Haras National d'Hennebont

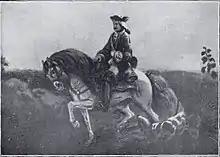
, reproduction of a painting donated to the Musée d'Hennebont by Haras veterinarian M. Desjacques.

Work is carried out to increase the capacity of the stud: stables numbers 2, 3 and 4 become operational in 1880.